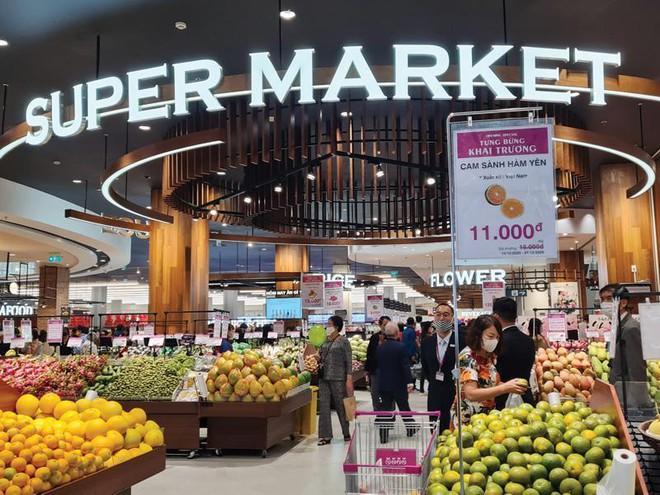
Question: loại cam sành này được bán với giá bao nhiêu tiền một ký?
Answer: loại cam sành này được bán với giá 11 000 đồng một ký